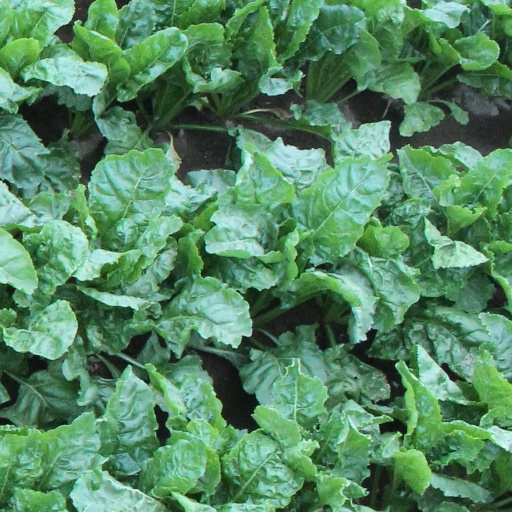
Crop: sugar beet